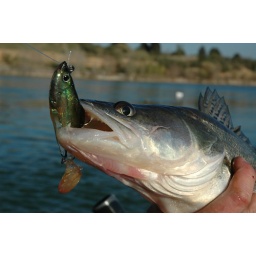
Soft lures for zander & cats workSoft Lures (mainly Orka) worked within the flow can produce many fish well